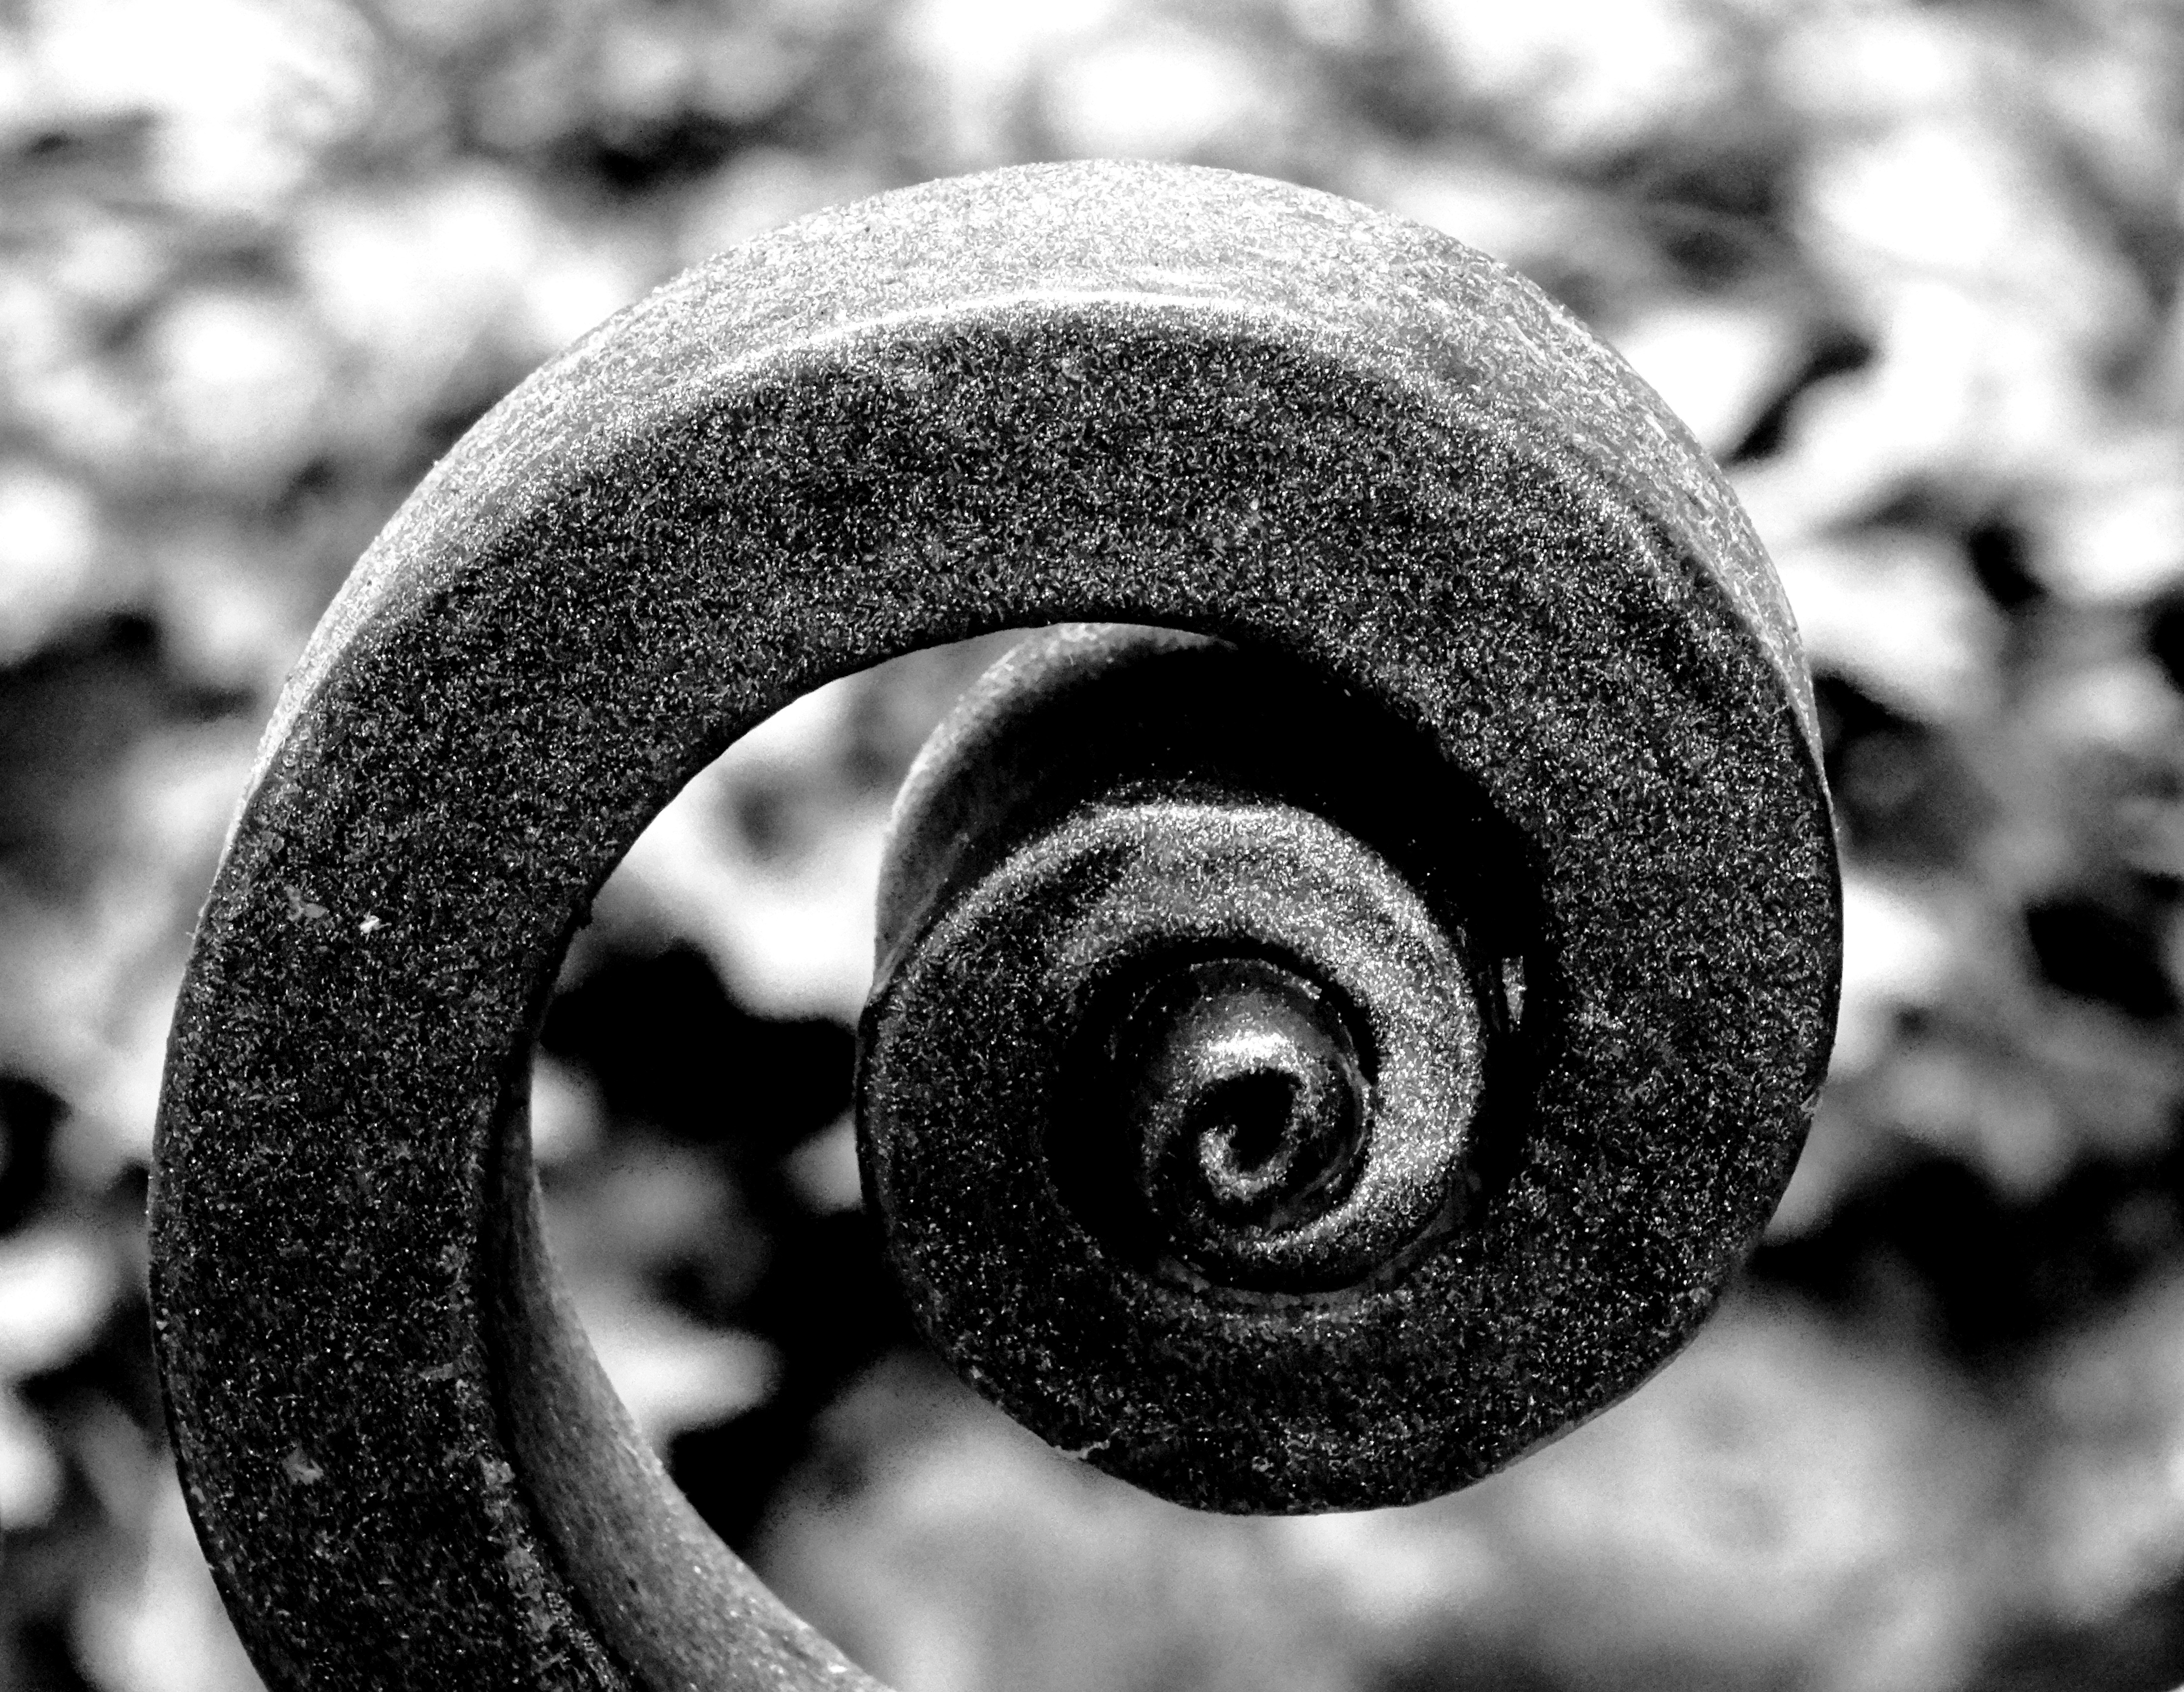
black and white, white, photography, flower, metal, darkness, black, monochrome, circle, ornament, close up, snail, iron, form, wrought iron, iron gate, macro photography, metal gate, art forging, metal art, iron fence, metal railings, monochrome photography, single lens reflex camera